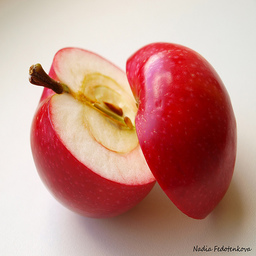
Label: Apple